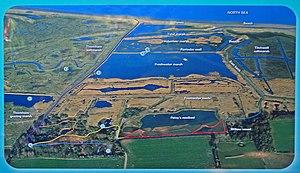
Titchwell Marsh 3
La réserve naturelle de Titchwell Marsh est une réserve naturelle britannique, propriété de la Royal Society for the Protection of Birds qui en assure également la gestion. Elle se situe sur la côte nord du comté de Norfolk, entre les villages de Titchwell et de Thornham, à environ huit kilomètres à l'est de la station balnéaire de Hunstanton. D'une superficie de 171 hectares, elle abrite des roselières et des schorres, une lagune d'eau douce, une plage de sable ainsi qu'une petite zone boisée près du parking à son entrée. Bénéficiant de la protection du réseau Natura 2000, elle fait partie du site d'intérêt scientifique particulier de la côte nord du comté de Norfolk et de la Norfolk Coast Area of Outstanding Natural Beauty. Elle constitue également une zone de protection spéciale et relève de la convention de Ramsar.